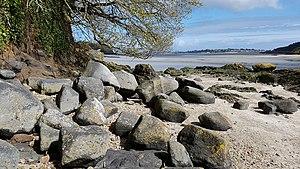
Pierres sonnantes du Guildo
Les pierres sonnantes du Guildo sont un ensemble de roches dites « amphibolites» qui ont la particularité de donner un son métallique lorsqu’on les frappe avec une autre pierre. Elles gisent à Saint-Cast-le-Guildo, dans le département des Côtes-d’Armor, en Bretagne.